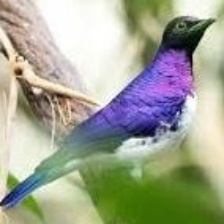
Species: VIOLET BACKED STARLING
Scientific name: CINNYRICINCLUS LEUCOGASTER